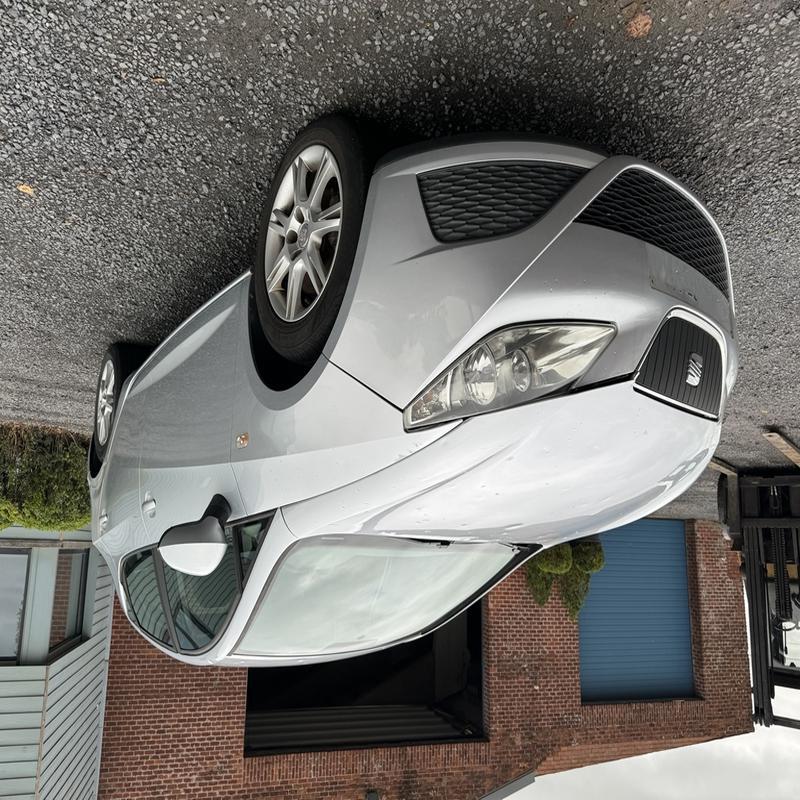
Aucun dommage détecté.
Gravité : aucun